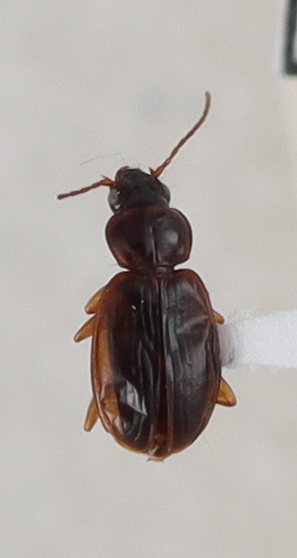
Scientific name: Trechus obtusus
Plot: 14
Trap: E
Collected: 20210810